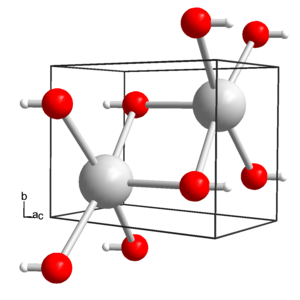
L'hydroxyde de rubidium est un composé inorganique de formule RbOH composé de cations de rubidium et d'un anion d'hydroxyde. Il s'agit d'un solide incolore disponible dans le commerce sous forme de solutions aqueuses auprès de quelques fournisseurs. Comme d'autres bases chimiques, l'hydroxyde de rubidium est hautement corrosif. Cette substance se forme lorsqu'une dissolution du rubidium métallique se fait avec l'eau.